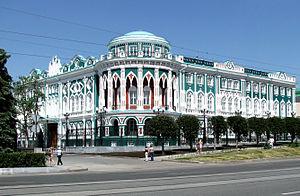
Le style pseudo-gothique russe, ou faux-gothique ou gothique russe ou encore néo-gothique russe est un courant préromantique dans l'architecture russe à l'époque de Catherine II, basé sur un mélange d'éléments de l'architecture gothique, du baroque de Moscou et de l'art grotesque. Après le mort de Catherine II, le développement du gothique russe s'est produit en parallèle avec celui du néo-gothique dans l'architecture de l'Europe occidentale, mais tout en restant différent de ce dernier aux traits authentiquement médiéval.